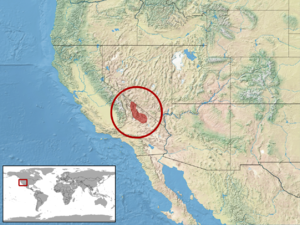
Elgaria panamintina est une espèce de sauriens de la famille des Anguidae.